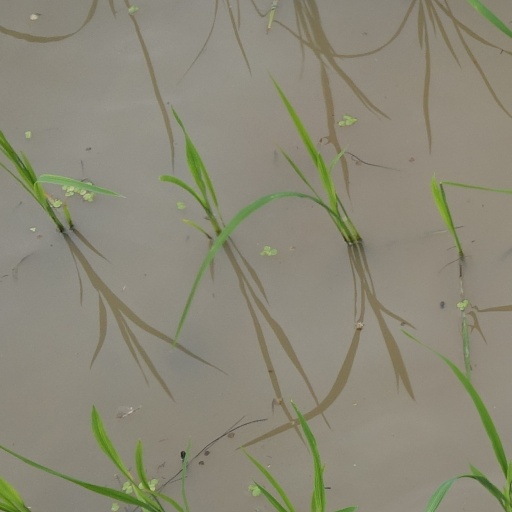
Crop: rice